Flaming Waters

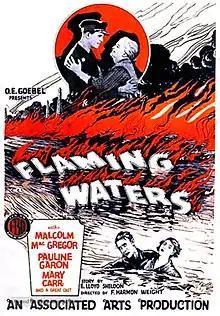
Poster

Flaming Waters is a 1925 American silent drama film directed by F. Harmon Weight and starring Malcolm McGregor, Pauline Garon, and Mary Carr.